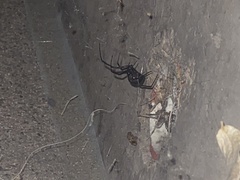
Species: Lactrodectus_hesperus